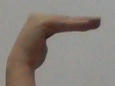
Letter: haa